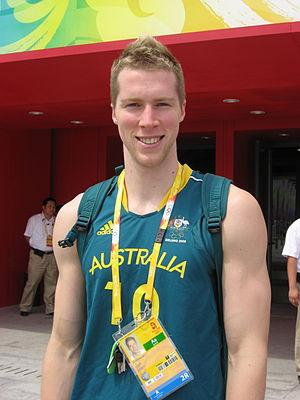
David Barlow, né le 22 octobre 1983 à Bunbury, en Australie, est un joueur australien de basket-ball, évoluant au poste d'ailier fort.